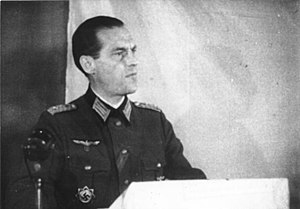
Nationalkomitee Freies Deutschland / Historie / Bund Deutscher Offiziere
Oberst Hans-Günter van Hooven ved stiftelsen af BDO
Nationalkomitee Freies Deutschland eller blot NKFD var en tysk anti-nazistisk organisation, der var aktiv i Sovjetunionen under 2. verdenskrig.